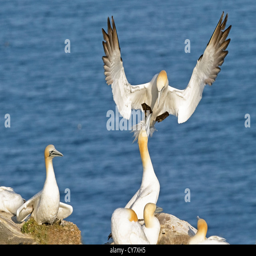
biological genus returning to its mate